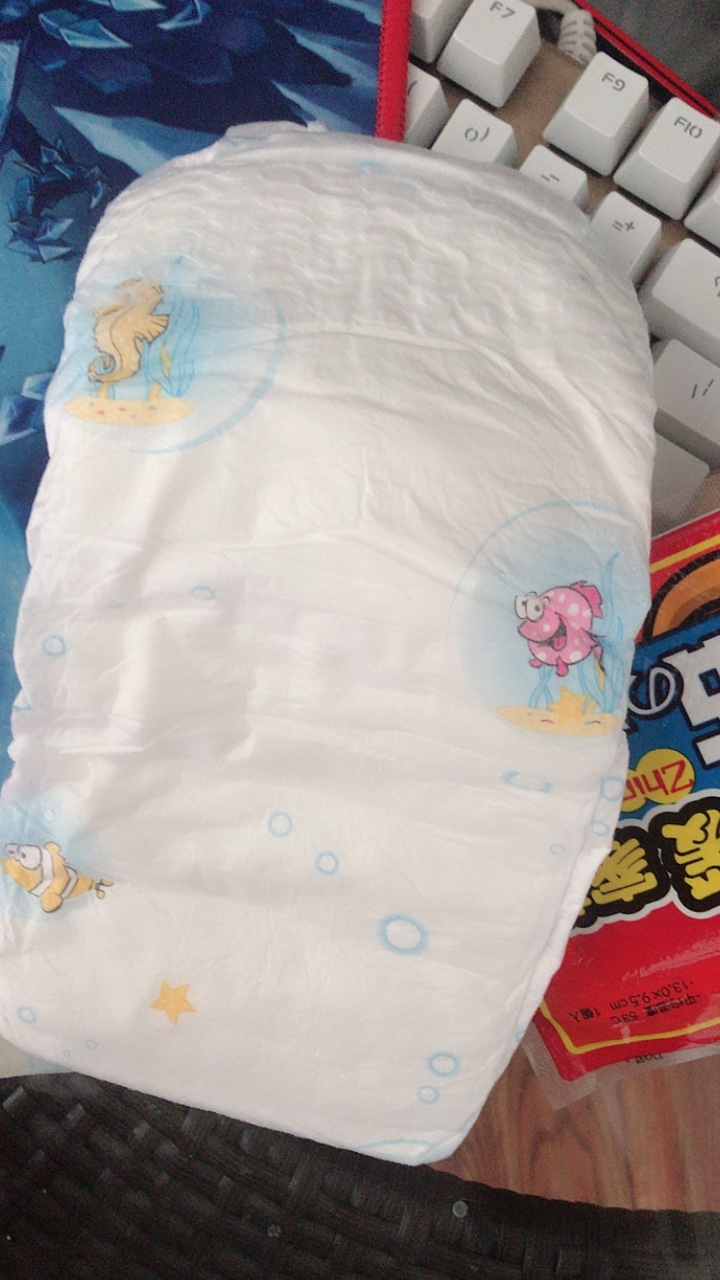
Label: trash